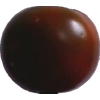
Label: tomato_maroon